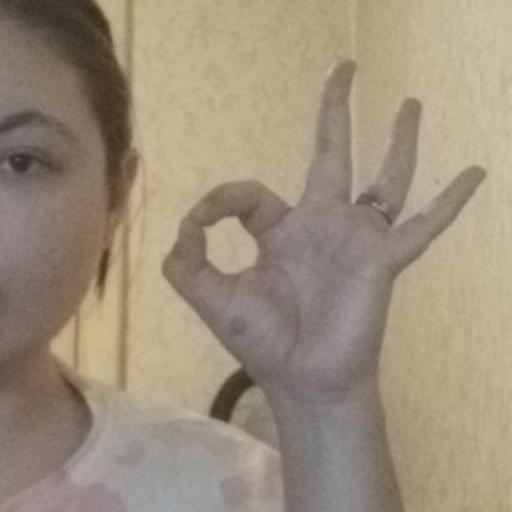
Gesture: ok